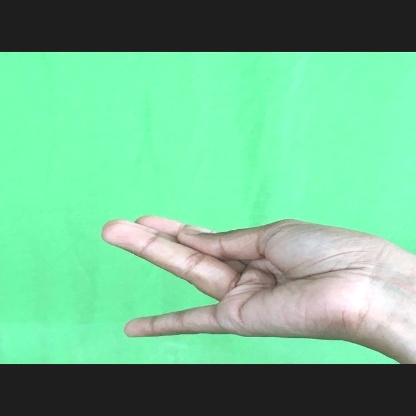
Mudra: Chaturam